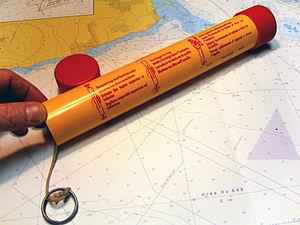
Signal à parachute
L'équipement de sécurité à bord d'un navire comporte divers types d'engins pyrotechniques: